Anne Marie d'Orléans

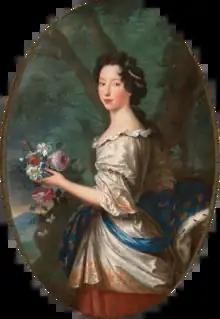
Anne Marie d’Orleans by Louis Ferdinand Elle the Younger, 1683

Anne Marie d'Orléans (27 August 1669 – 26 August 1728) was Queen of Sardinia by marriage to Victor Amadeus II of Savoy. She served as regent of Savoy during the absence of her spouse in 1686 and during the War of the Spanish Succession.